The Accidental Pervert

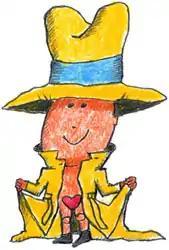
Promotional artwork for the play

The Accidental Pervert is a play written and performed by Andrew Goffman and directed by Charles Messina.